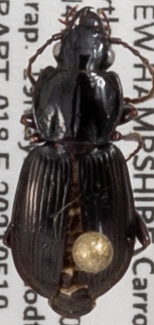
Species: Pterostichus pensylvanicus
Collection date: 2021-05-19
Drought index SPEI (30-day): -0.088
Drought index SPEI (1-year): -1.69
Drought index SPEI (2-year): -0.36